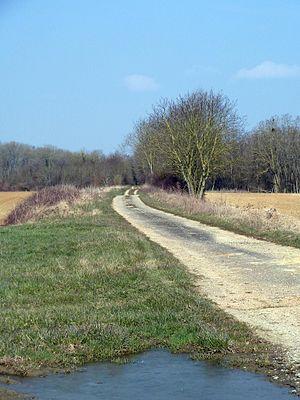
A la limite entre les communes de Laimont et Villers-aux-Vents (55 Meuse) l'ancienne voie romaine Reims Toul à l'endroit où elle rejoint l'actuelle route départementale D75.
Villers-aux-Vents est une commune française située dans le département de la Meuse, en région Grand Est.
La voie romaine qui reliait Durocortorum à Divodurum Mediomatricorum — aujourd’hui Reims à Metz — fait partie du grand itinéraire de Strasbourg à Boulogne-sur-Mer par Metz, Reims et Amiens.
Laimont est une commune française située dans le département de la Meuse, en région Grand Est.